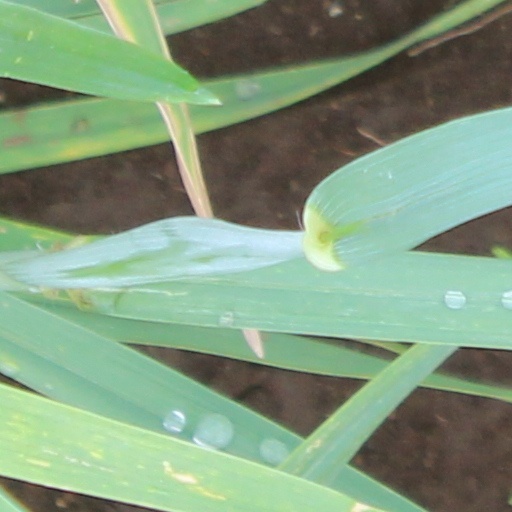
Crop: wheat